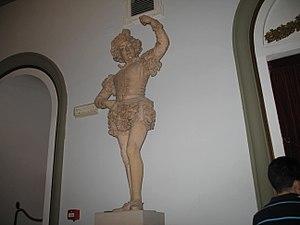
Le Teatro Marrucino est le principal théâtre de Chieti dans les Abruzzes, situé rue C. De Lollis.